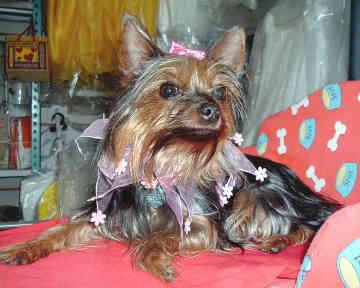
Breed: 340-n000120-Yorkshire_terrier